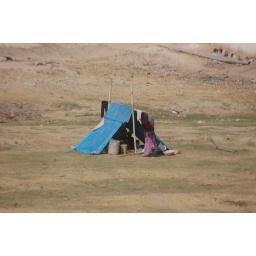
319 gypsies living on lake bed dry by drought jaipur